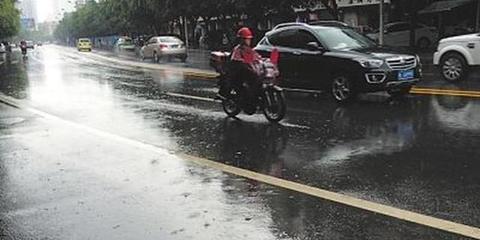
Weather: rain or strom